Miracle on 34th Street

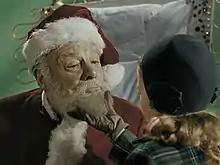
The film was one of the first full-length black and white films to be colorized.

"Miracle on 34th Street" was first released on VHS and LaserDisc in 1987.